Zuzana Hagarová

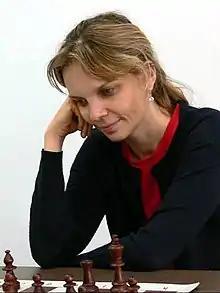
Zuzana Hagarová in 2013

Zuzana Hagarová, also married Štočková, is a Slovak chess player who holds the title of the FIDE titles of International Master (IM) and Woman Grandmaster (WGM).